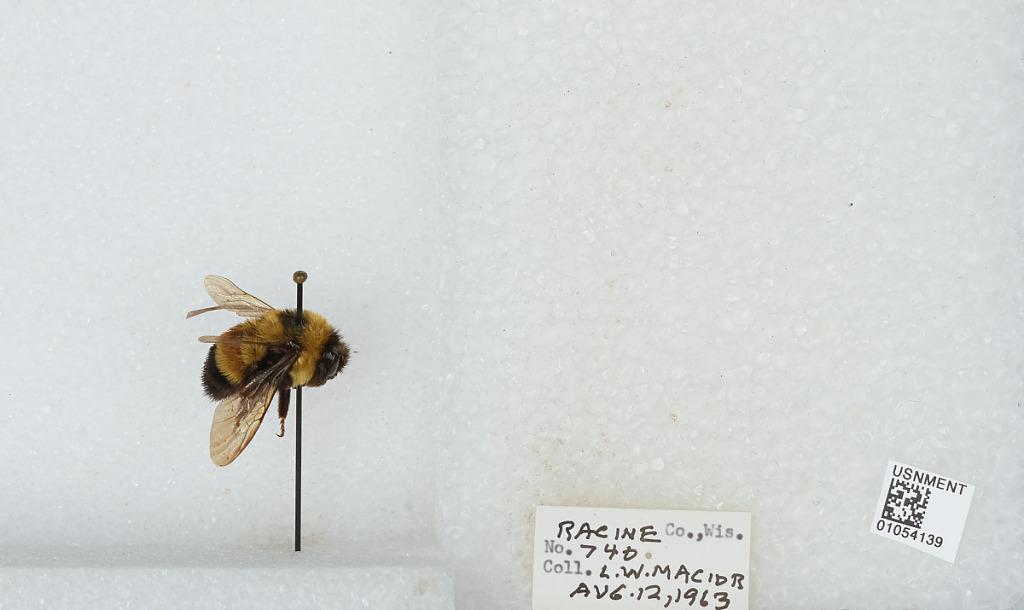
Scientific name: Bombus (Bombus) affinis Cresson
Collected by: L. Macior
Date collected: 1963-8-12
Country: United States
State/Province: Wisconsin
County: Racine
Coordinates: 42.78, -87.76